La Mordidita

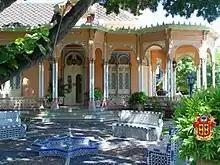
The Casa Museo Rafael Núñez, where the opening scenes of the music video were filmed.

The music video for "La Mordidita" was filmed in Cartagena, Colombia in mid-March 2015 with Simón Brand serving as its director. The first scenes of the clip were filmed at the Casa Museo Rafael Núñez, where Martin was accompanied by Colombian actress and ballet dancer María Cecilia Sánchez. Other scenes were filmed on various local streets in the city. Speaking about the concept behind the video, Brand elaborated that it revolved around Martin spreading a "virus" through a bite, converting the people around him into "sensual and amusing" dancing zombies. He concluded that "basically, we will be spreading the nibble across the city".